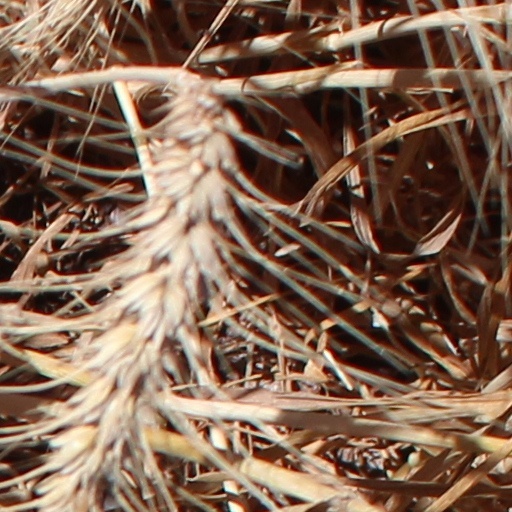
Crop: wheat